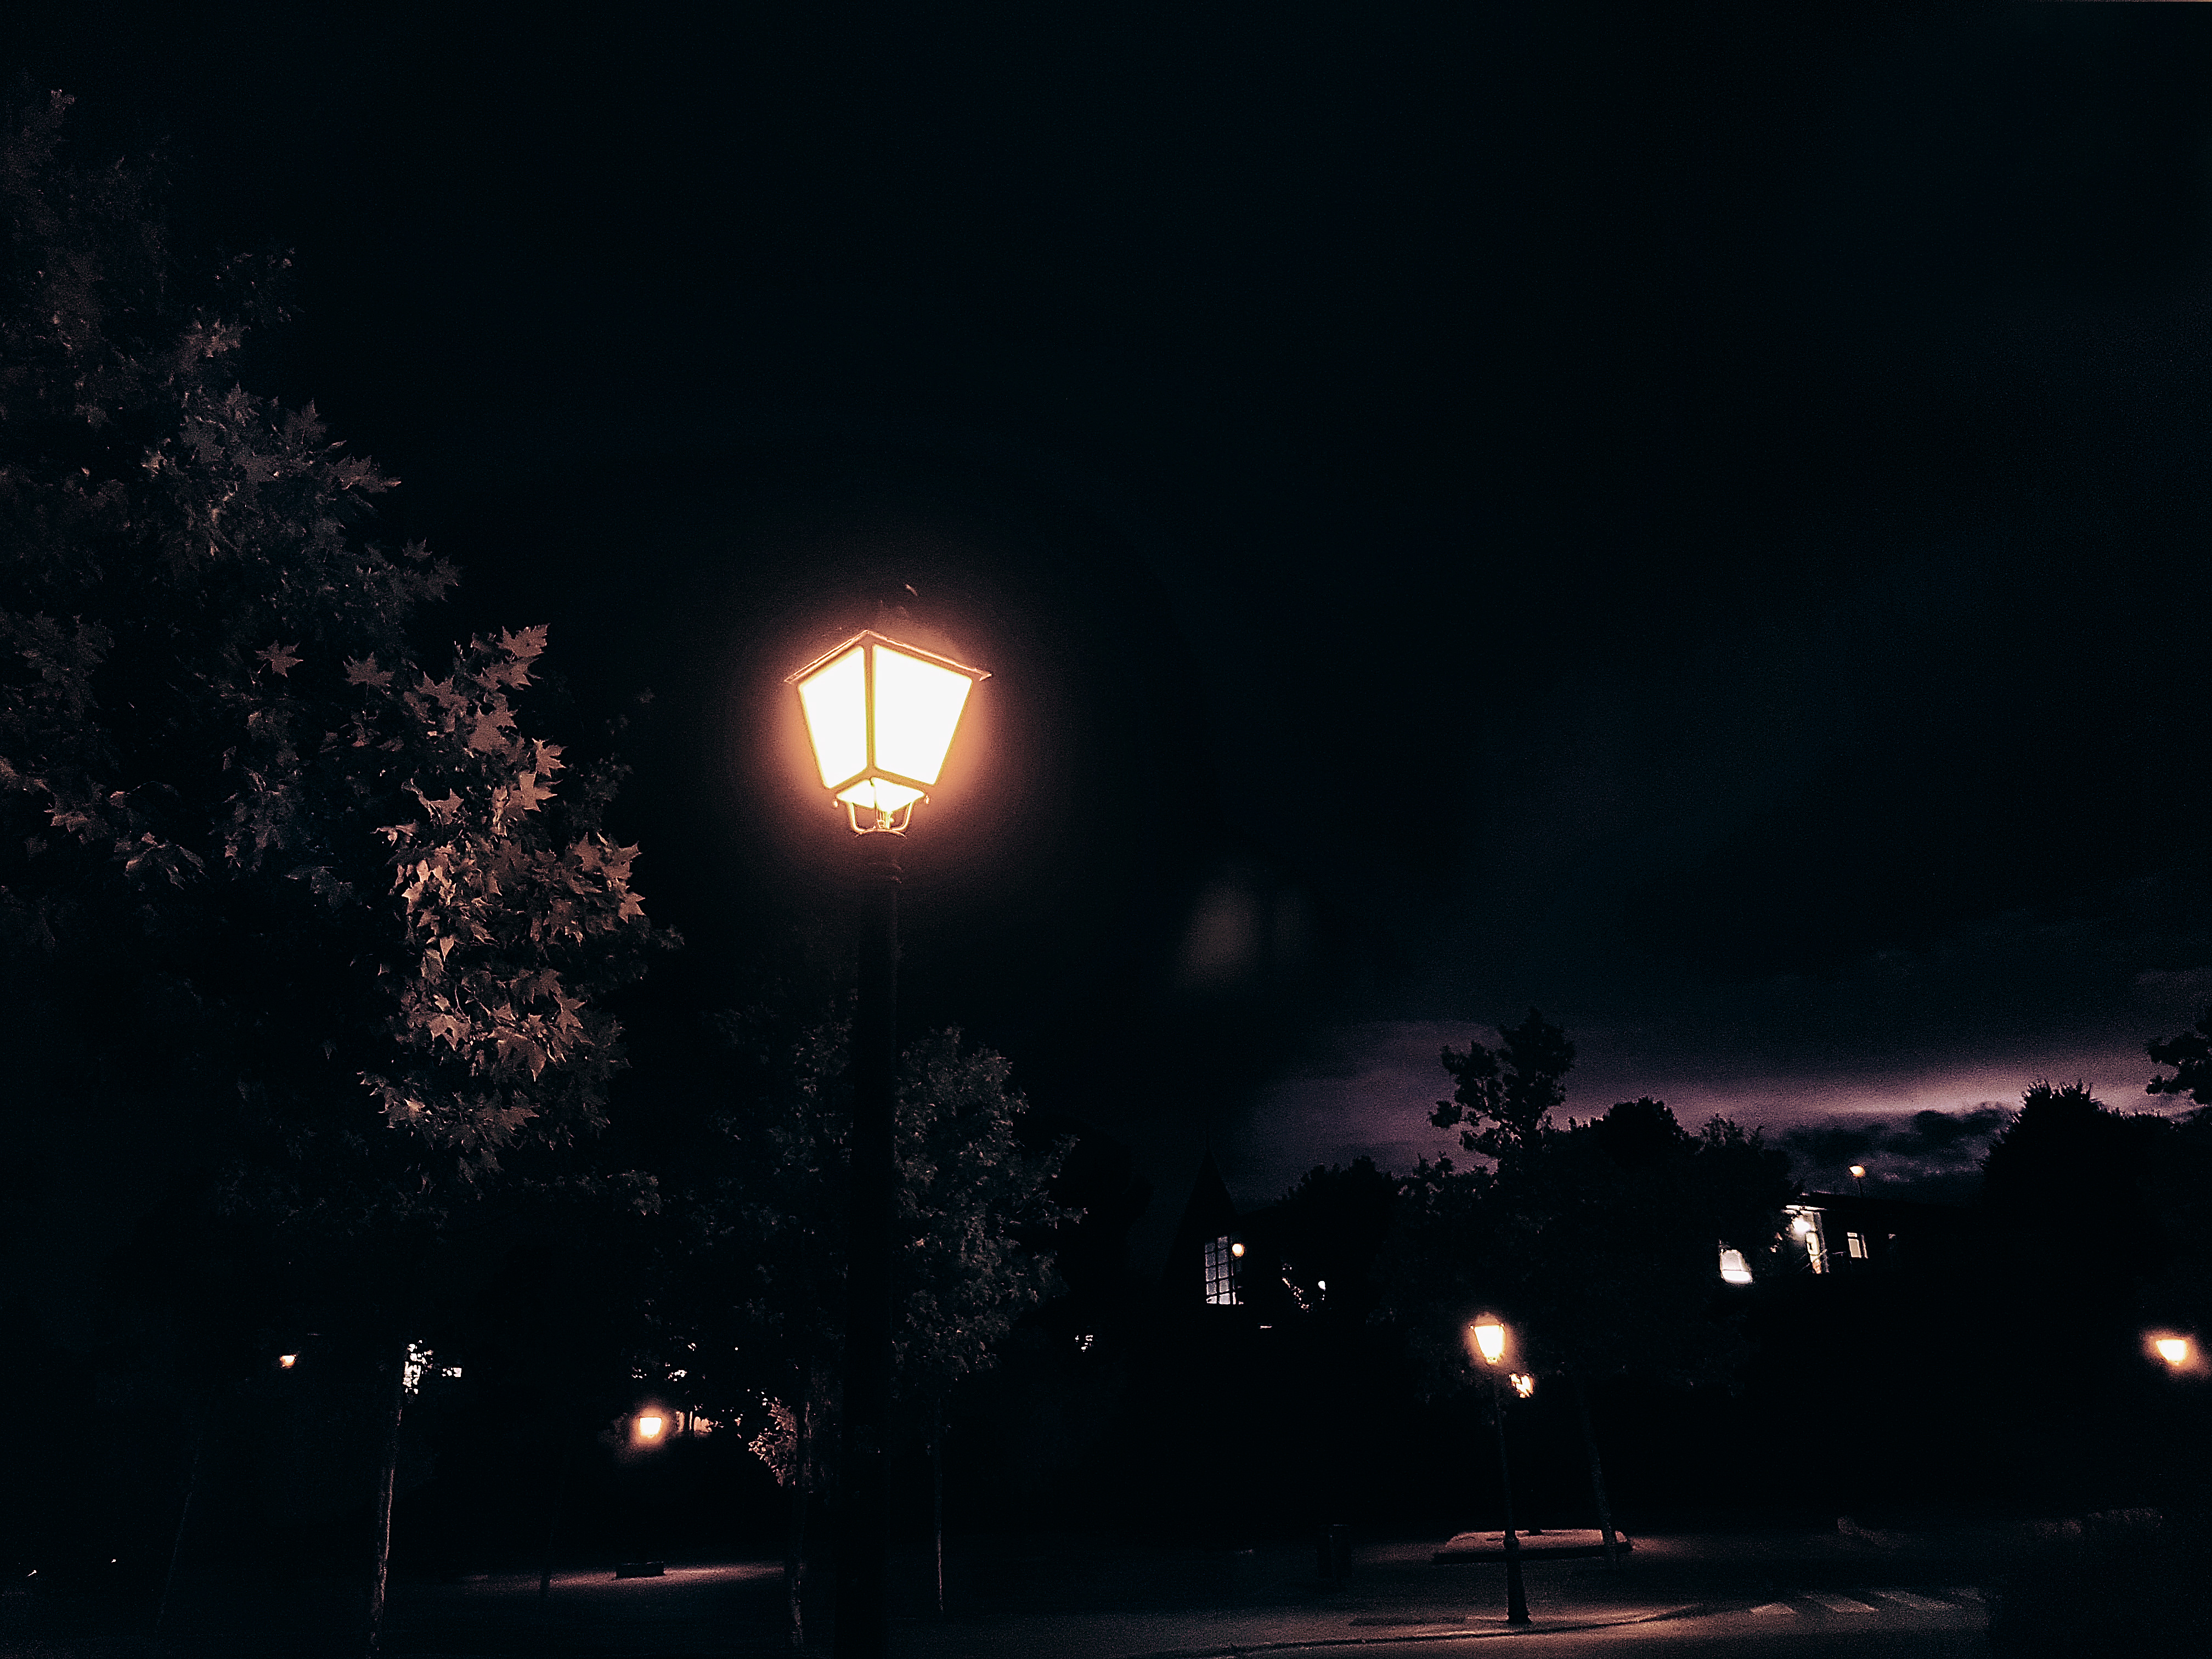
night, sunset, lamppost, campus, Autonomous University, madrid, spain, sky, street light, lighting, darkness, light, midnight, atmospheric phenomenon, atmosphere, light fixture, cloud, tree, evening, moonlight, Security lighting, astronomical object, space, lens flare